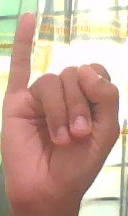
ASL sign: I